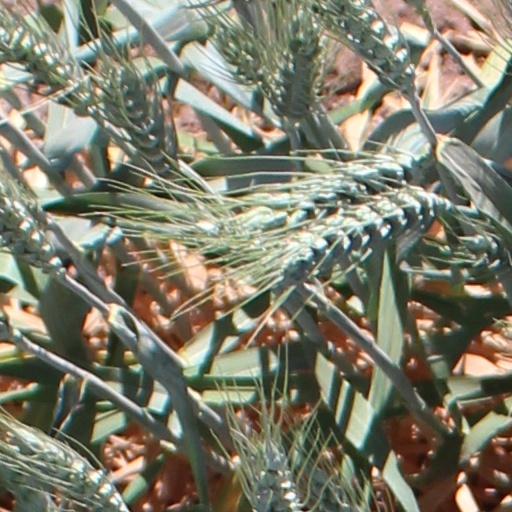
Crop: wheat